Jean Marie Marcelin Gilibert

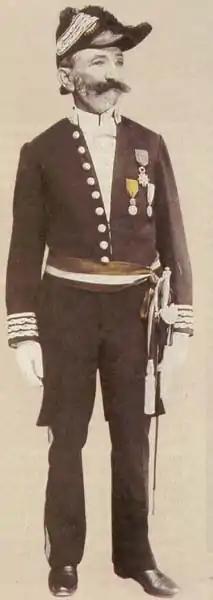
Portrait of Jean Marie Marcelin Gilibert

Jean Marie Marcelin Gilibert, also known as Juan Maria Marcelino Gilibert (24 February 1839, in Fustignac, France – 11 September 1923, in Bogotá, Colombia), was a French Commissioner in the French Gendarmerie. He was sent to Colombia as part of an exchange program between the two countries to help found the National Police of Colombia on 5 November 1891 and was its first commissioner.